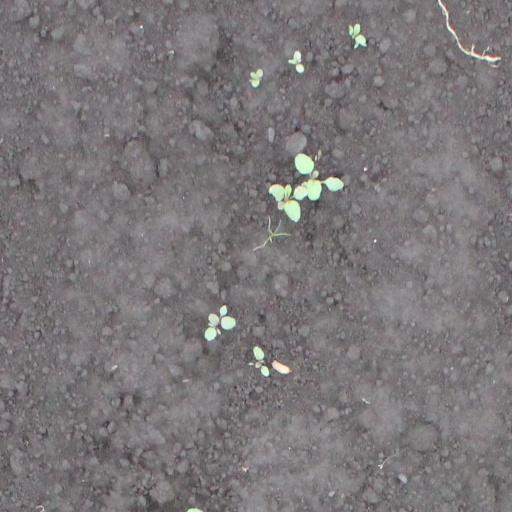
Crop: soybean